List of Maryland Terrapins football honorees

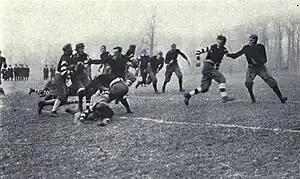
Since the Maryland Terrapins football team was founded in 1892, scores of its players have been named All-Americans, received national awards, and been inducted into various halls of fame.

The Maryland Terrapins football team was founded in 1892 to represent the University of Maryland in intercollegiate competition and has participated in the sport all but one season since . Over the course of the team's history, the Terrapins' performance has run the gamut from national championships to winless seasons.